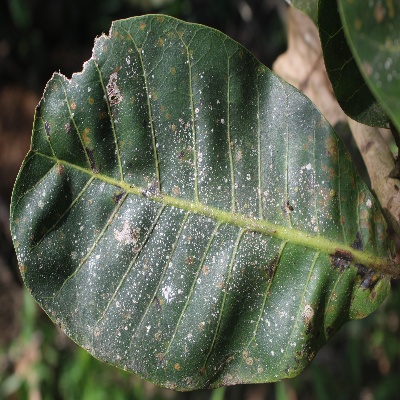
Crop: Cashew
Condition: red rust